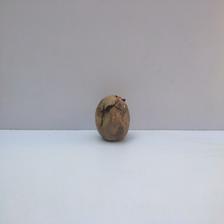
Size: Spoiled